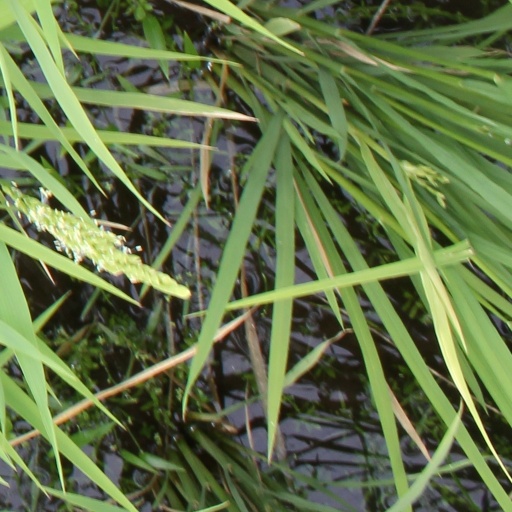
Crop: rice